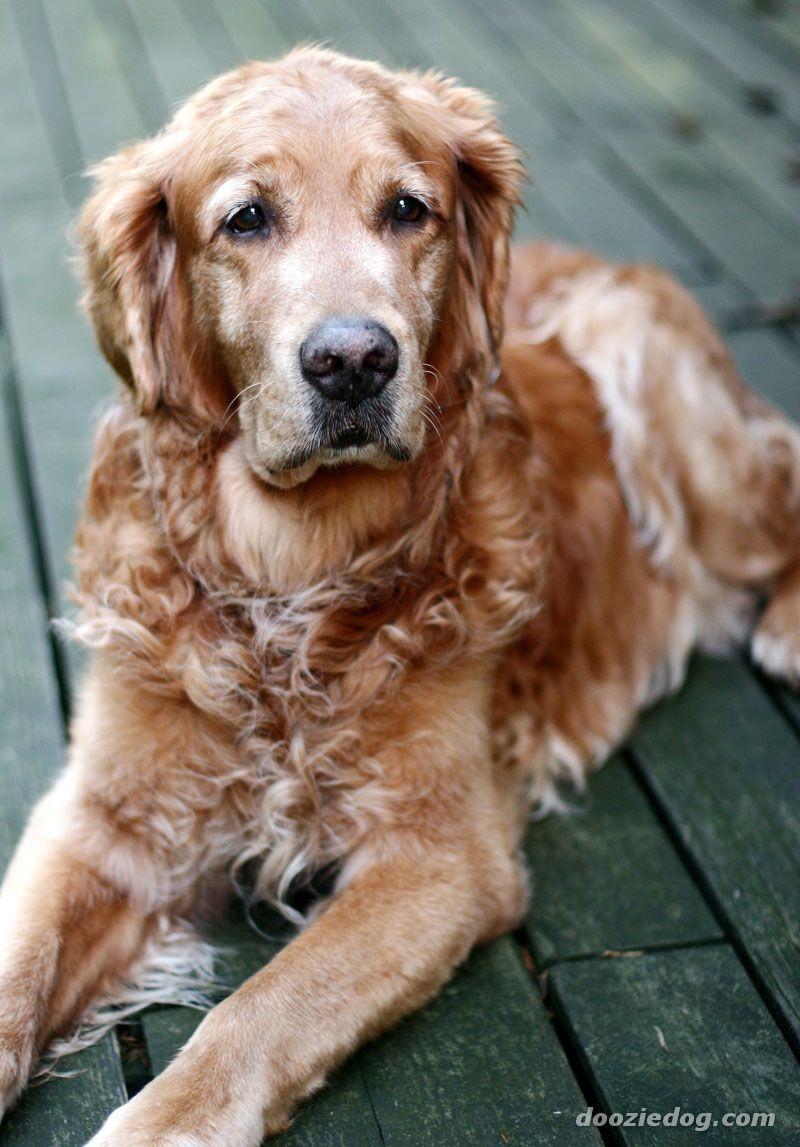
golden_retriever